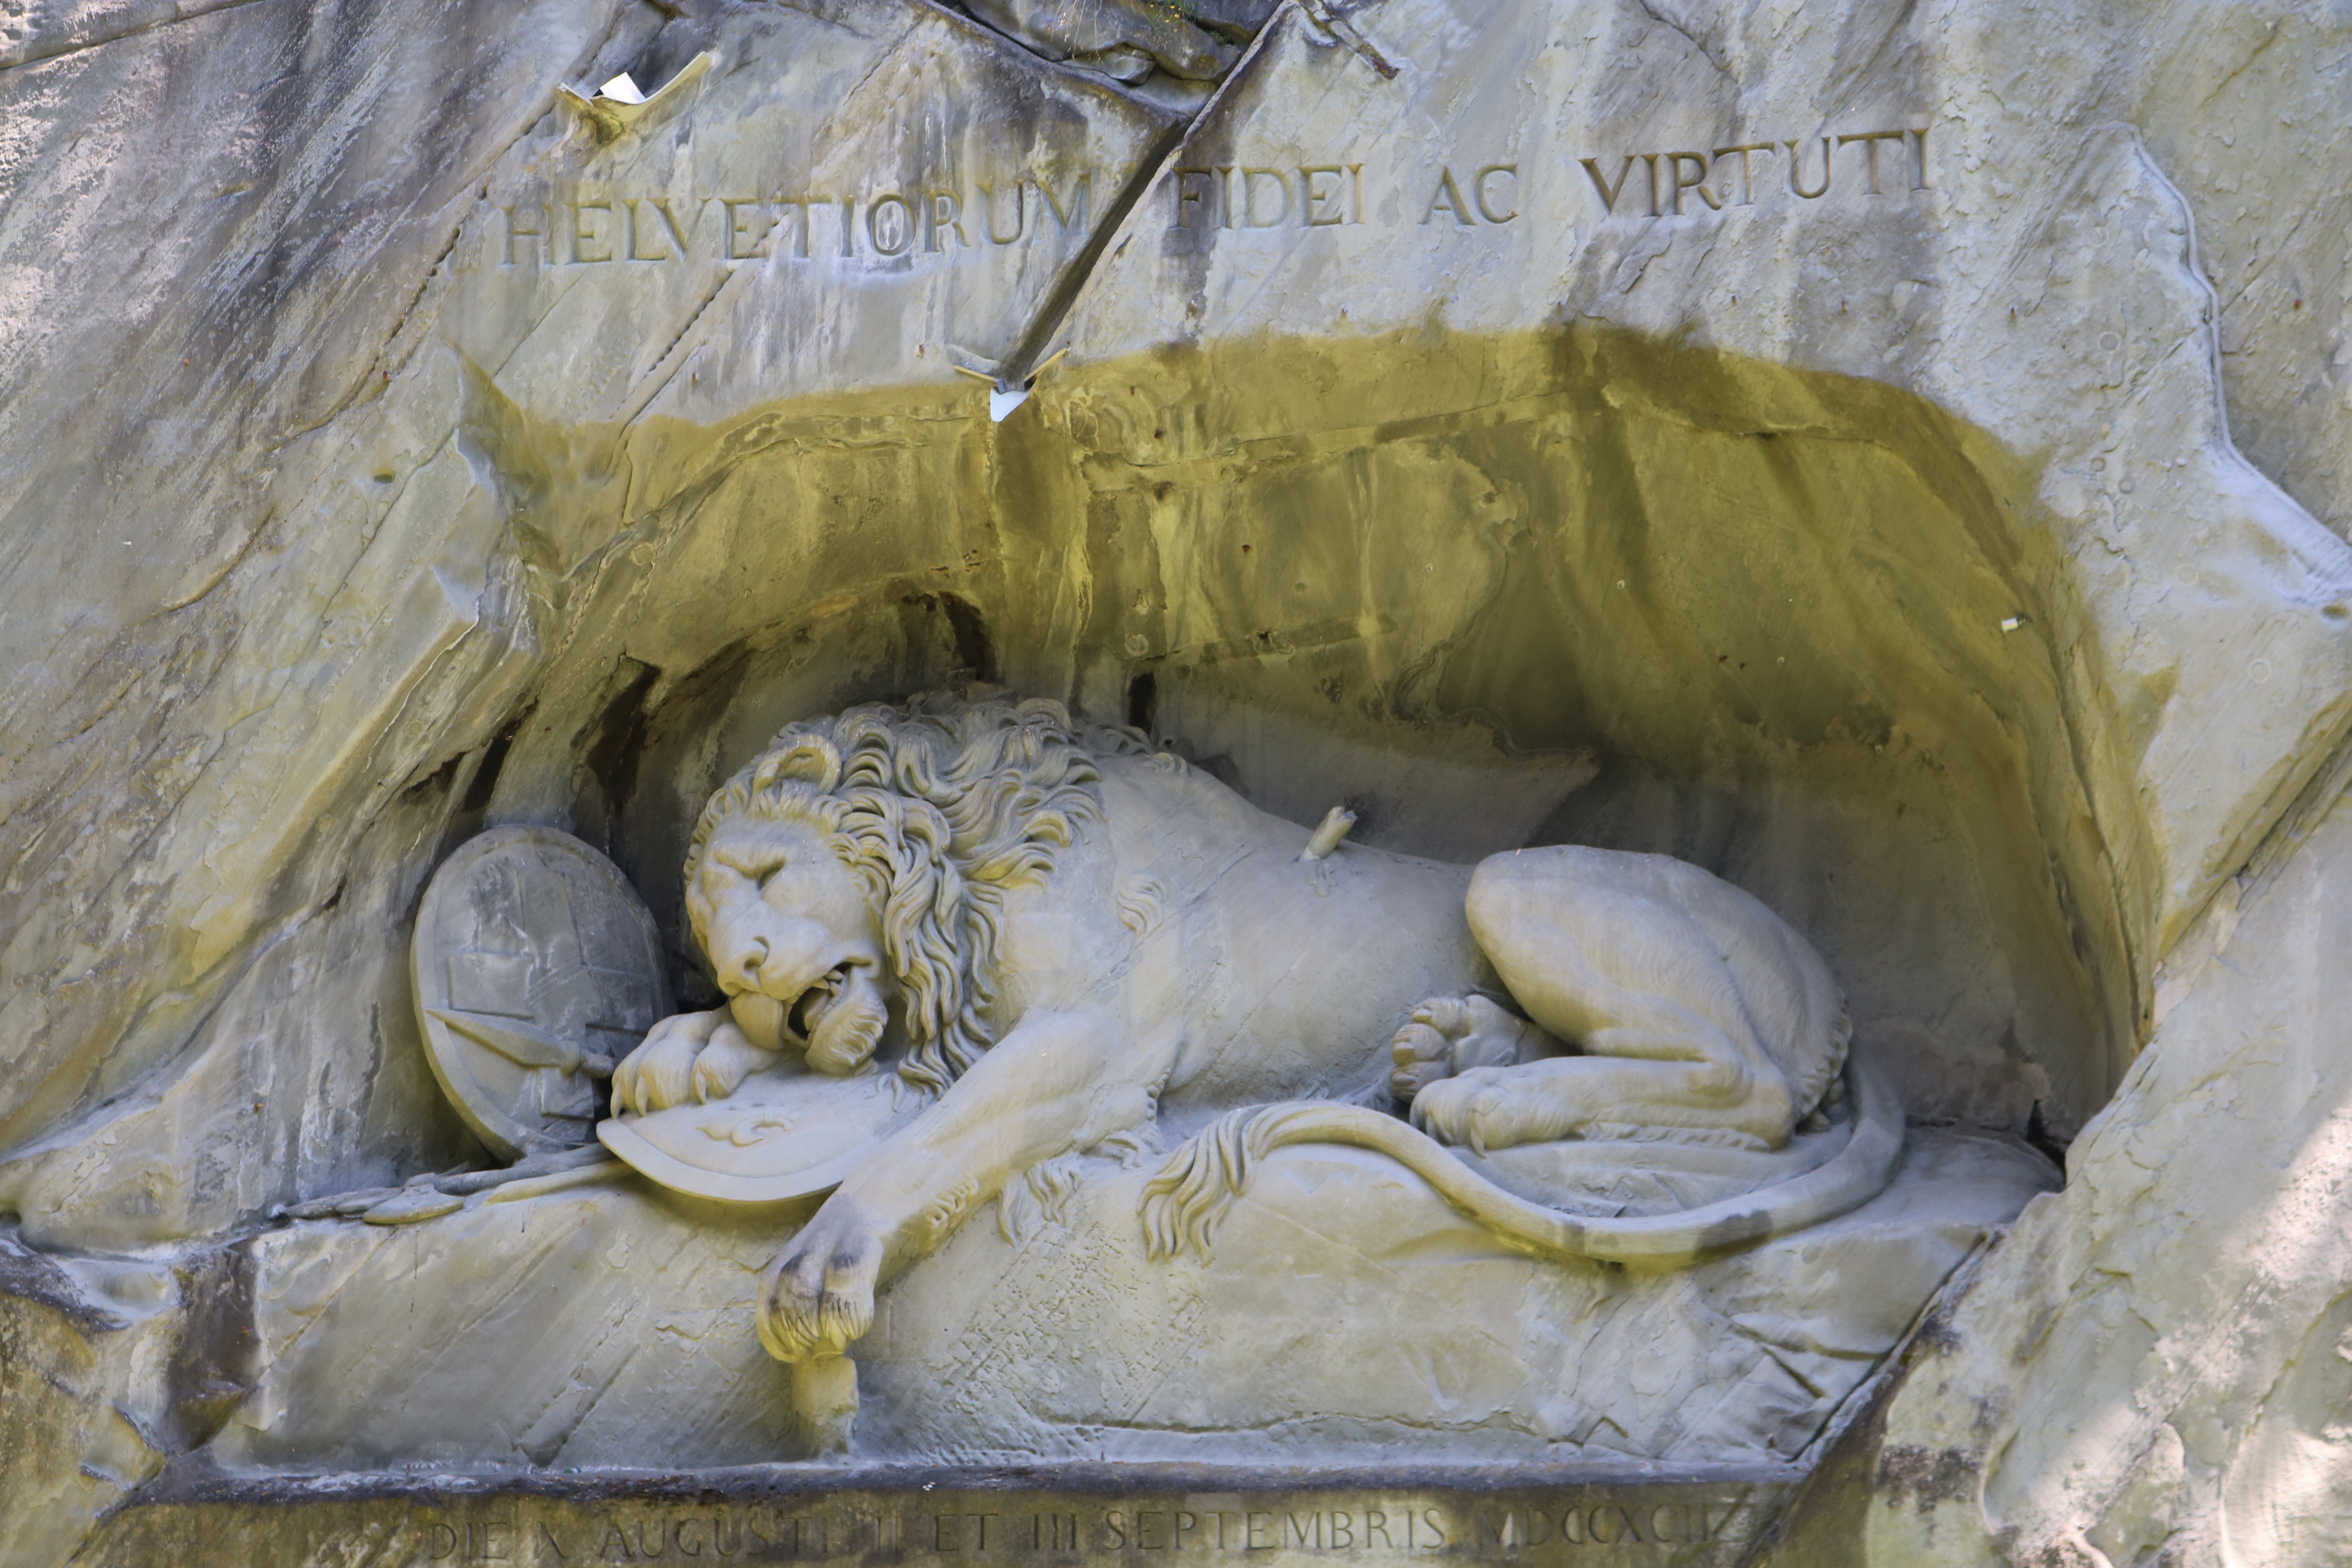
rock, statue, lion, painting, sculpture, art, temple, lucerne, carving, relief, water feature, mythology, lion of lucerne, stone lion, ancient history